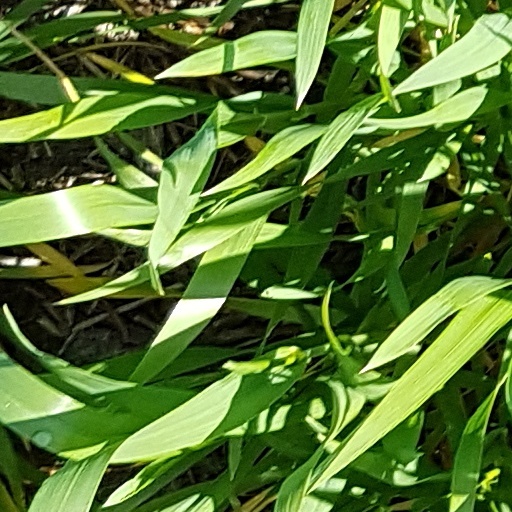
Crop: wheat